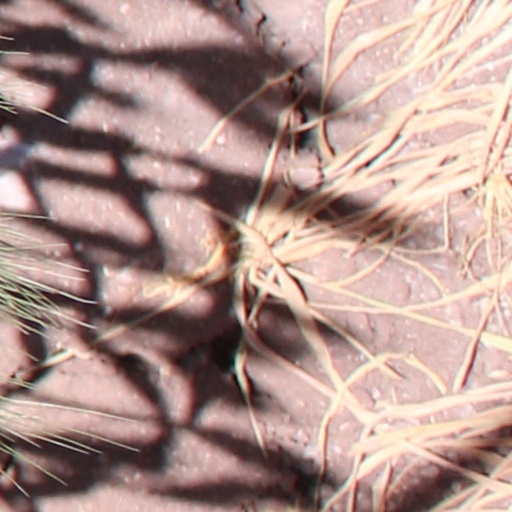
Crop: wheat